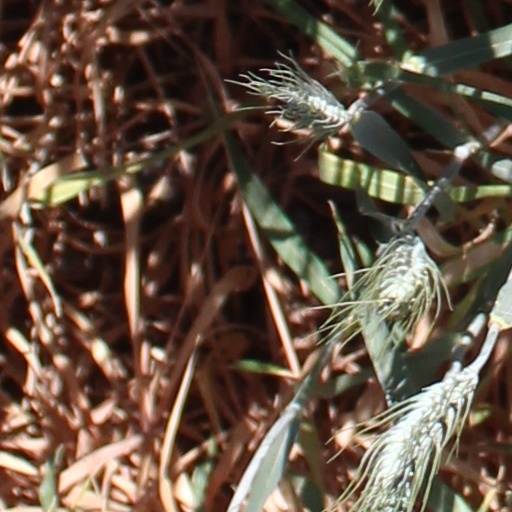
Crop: wheat